Derrick

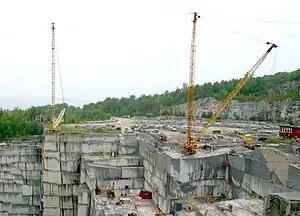
Two guy derricks at a granite quarry

A derrick is a lifting device composed at minimum of one guyed mast, as in a gin pole, which may be articulated over a load by adjusting its guys. Most derricks have at least two components, either a guyed mast or self-supporting tower, and a boom hinged at its base to provide articulation, as in a stiffleg derrick. The most basic type of derrick is controlled by three or four lines connected to the top of the mast, which allow it to both move laterally and cant up and down. To lift a load, a separate line runs up and over the mast with a hook on its free end, as with a crane.